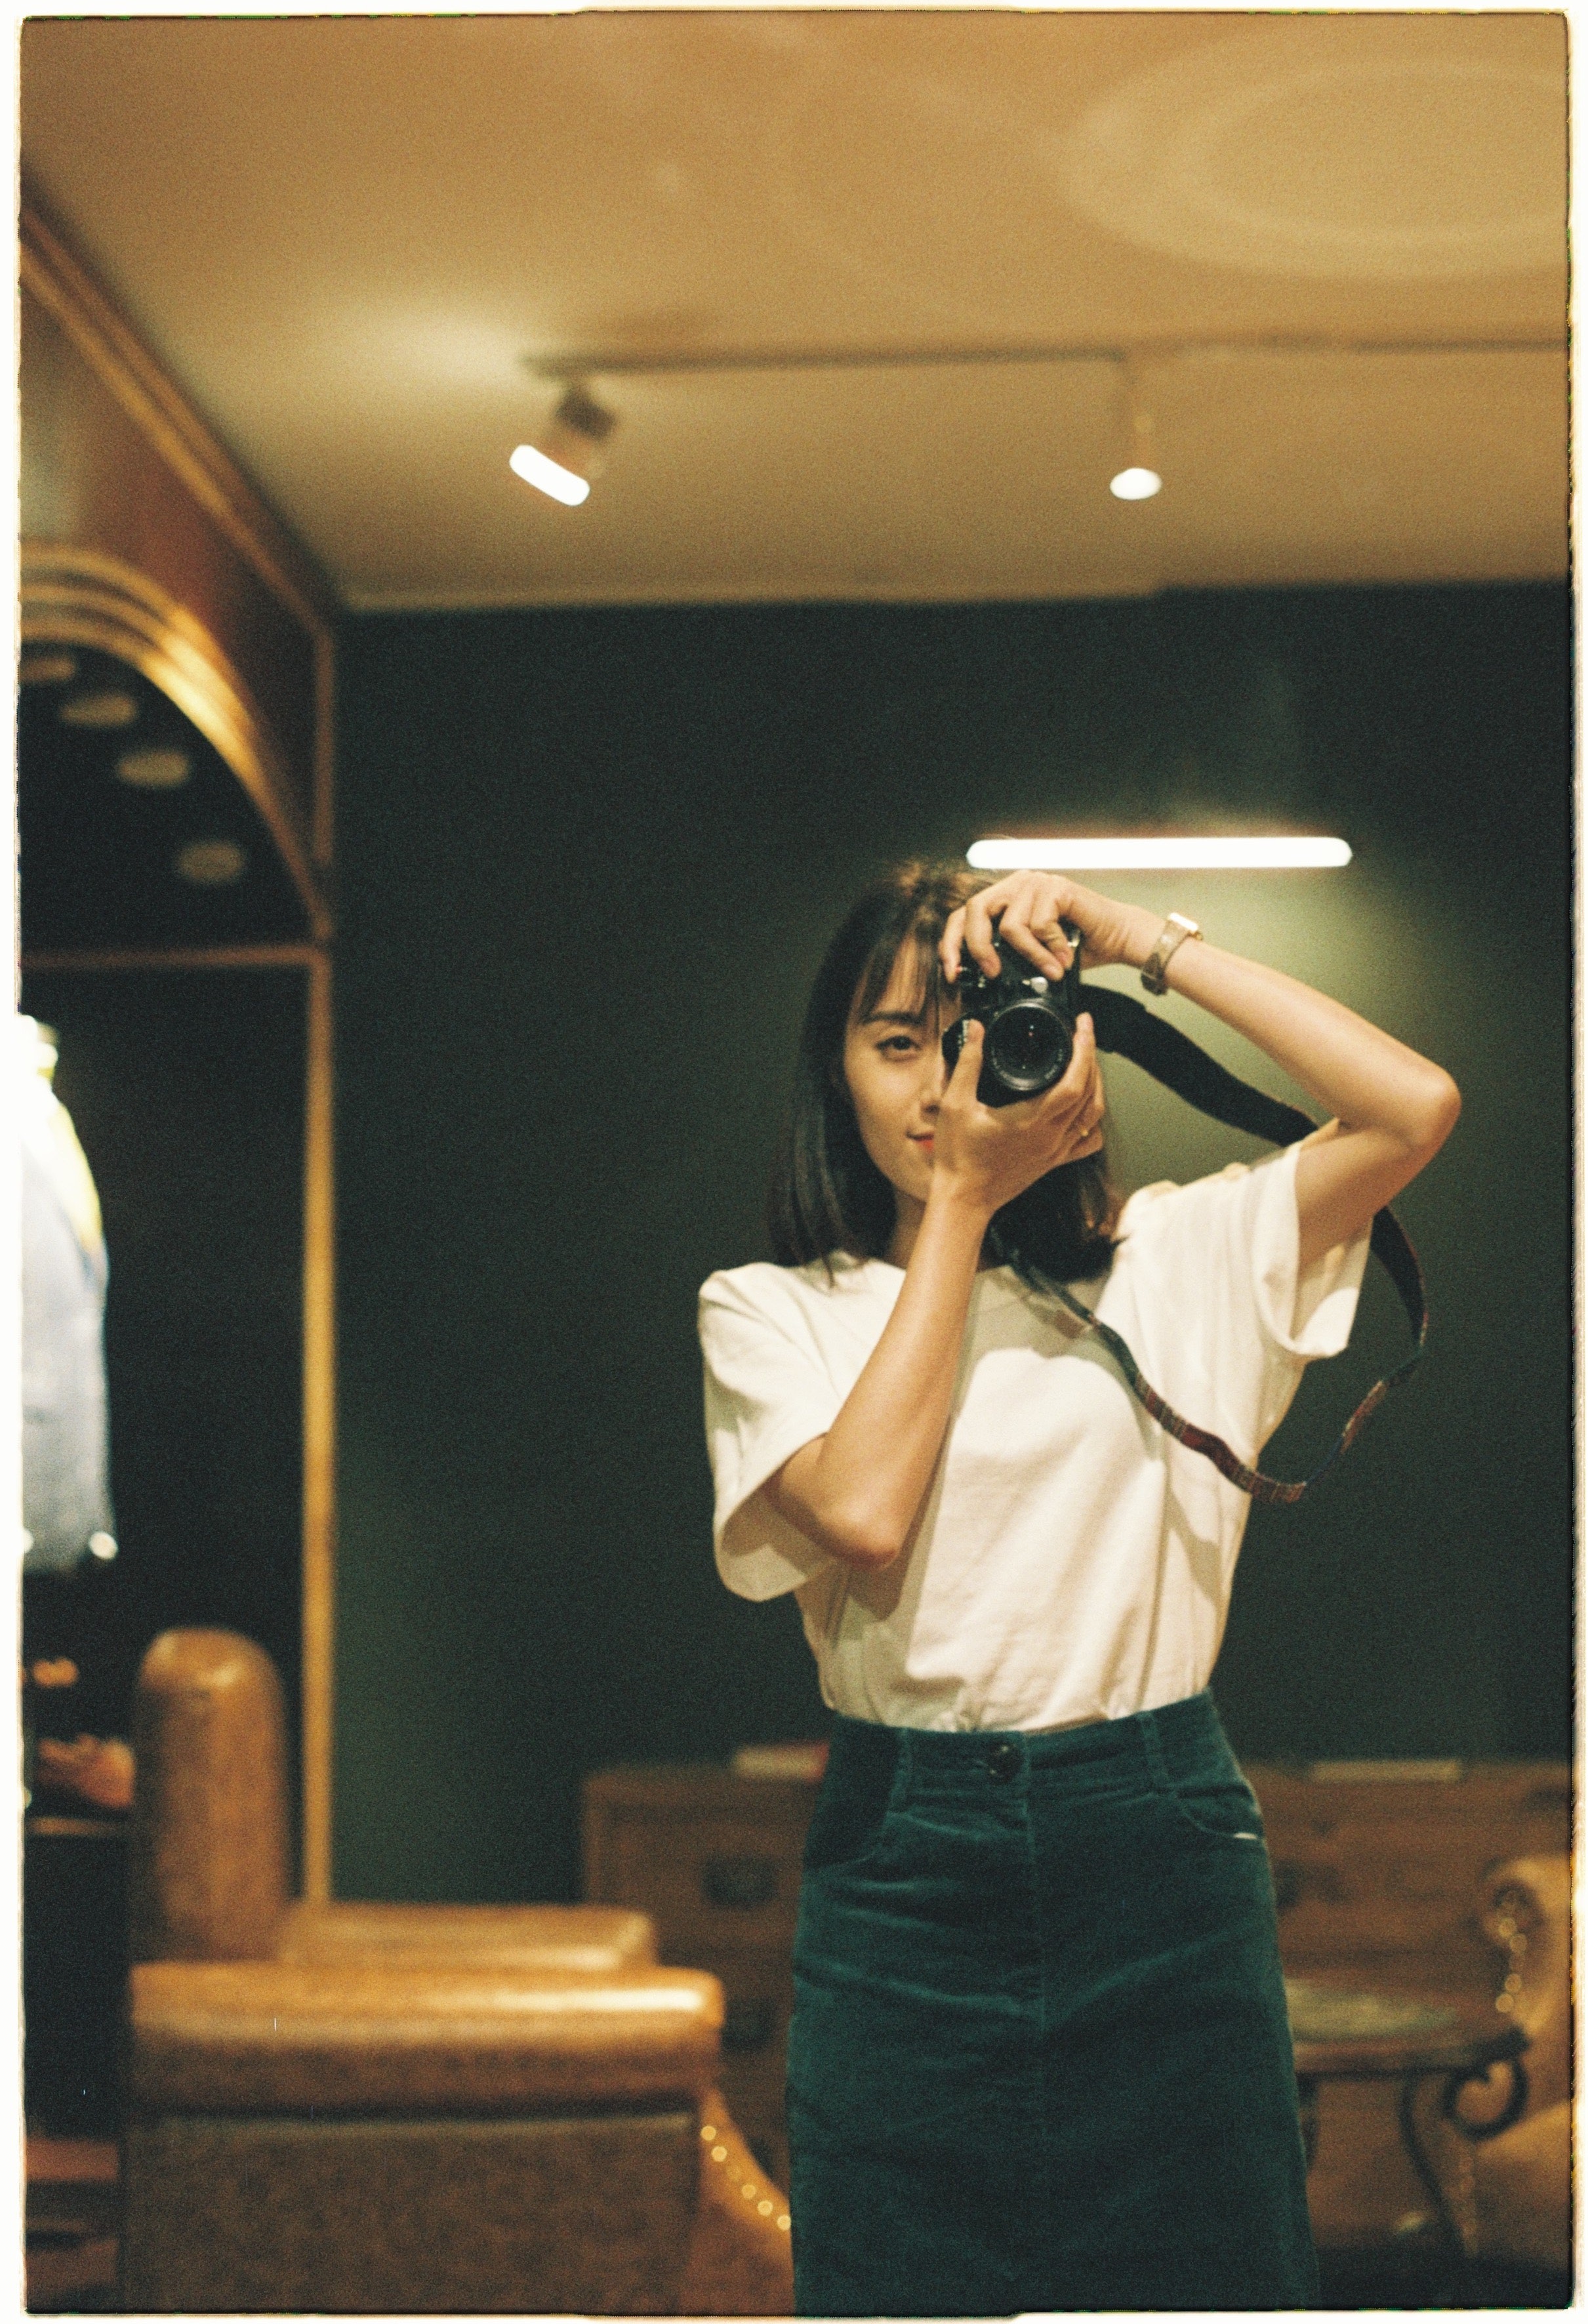
woman, beauty, flash photography, photographer, gesture, waist, elbow, eyewear, camera lens, selfie, event, digital camera, human leg, camera, single lens reflex camera, reflex camera, cameras optics, wedding, room, abdomen, fun, reflection, ceremony, leisure, t shirt, sitting, belt